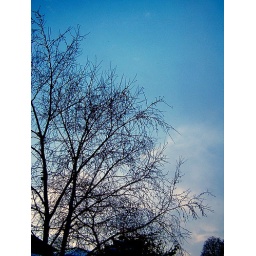
tree beside my house